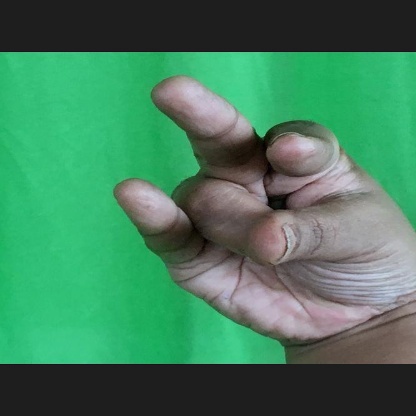
Mudra: Kangulam